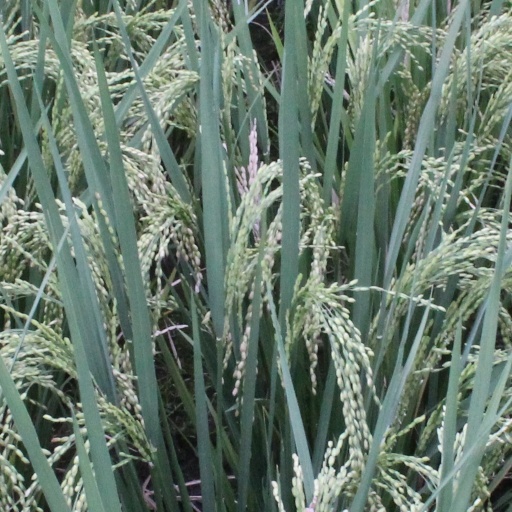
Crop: rice